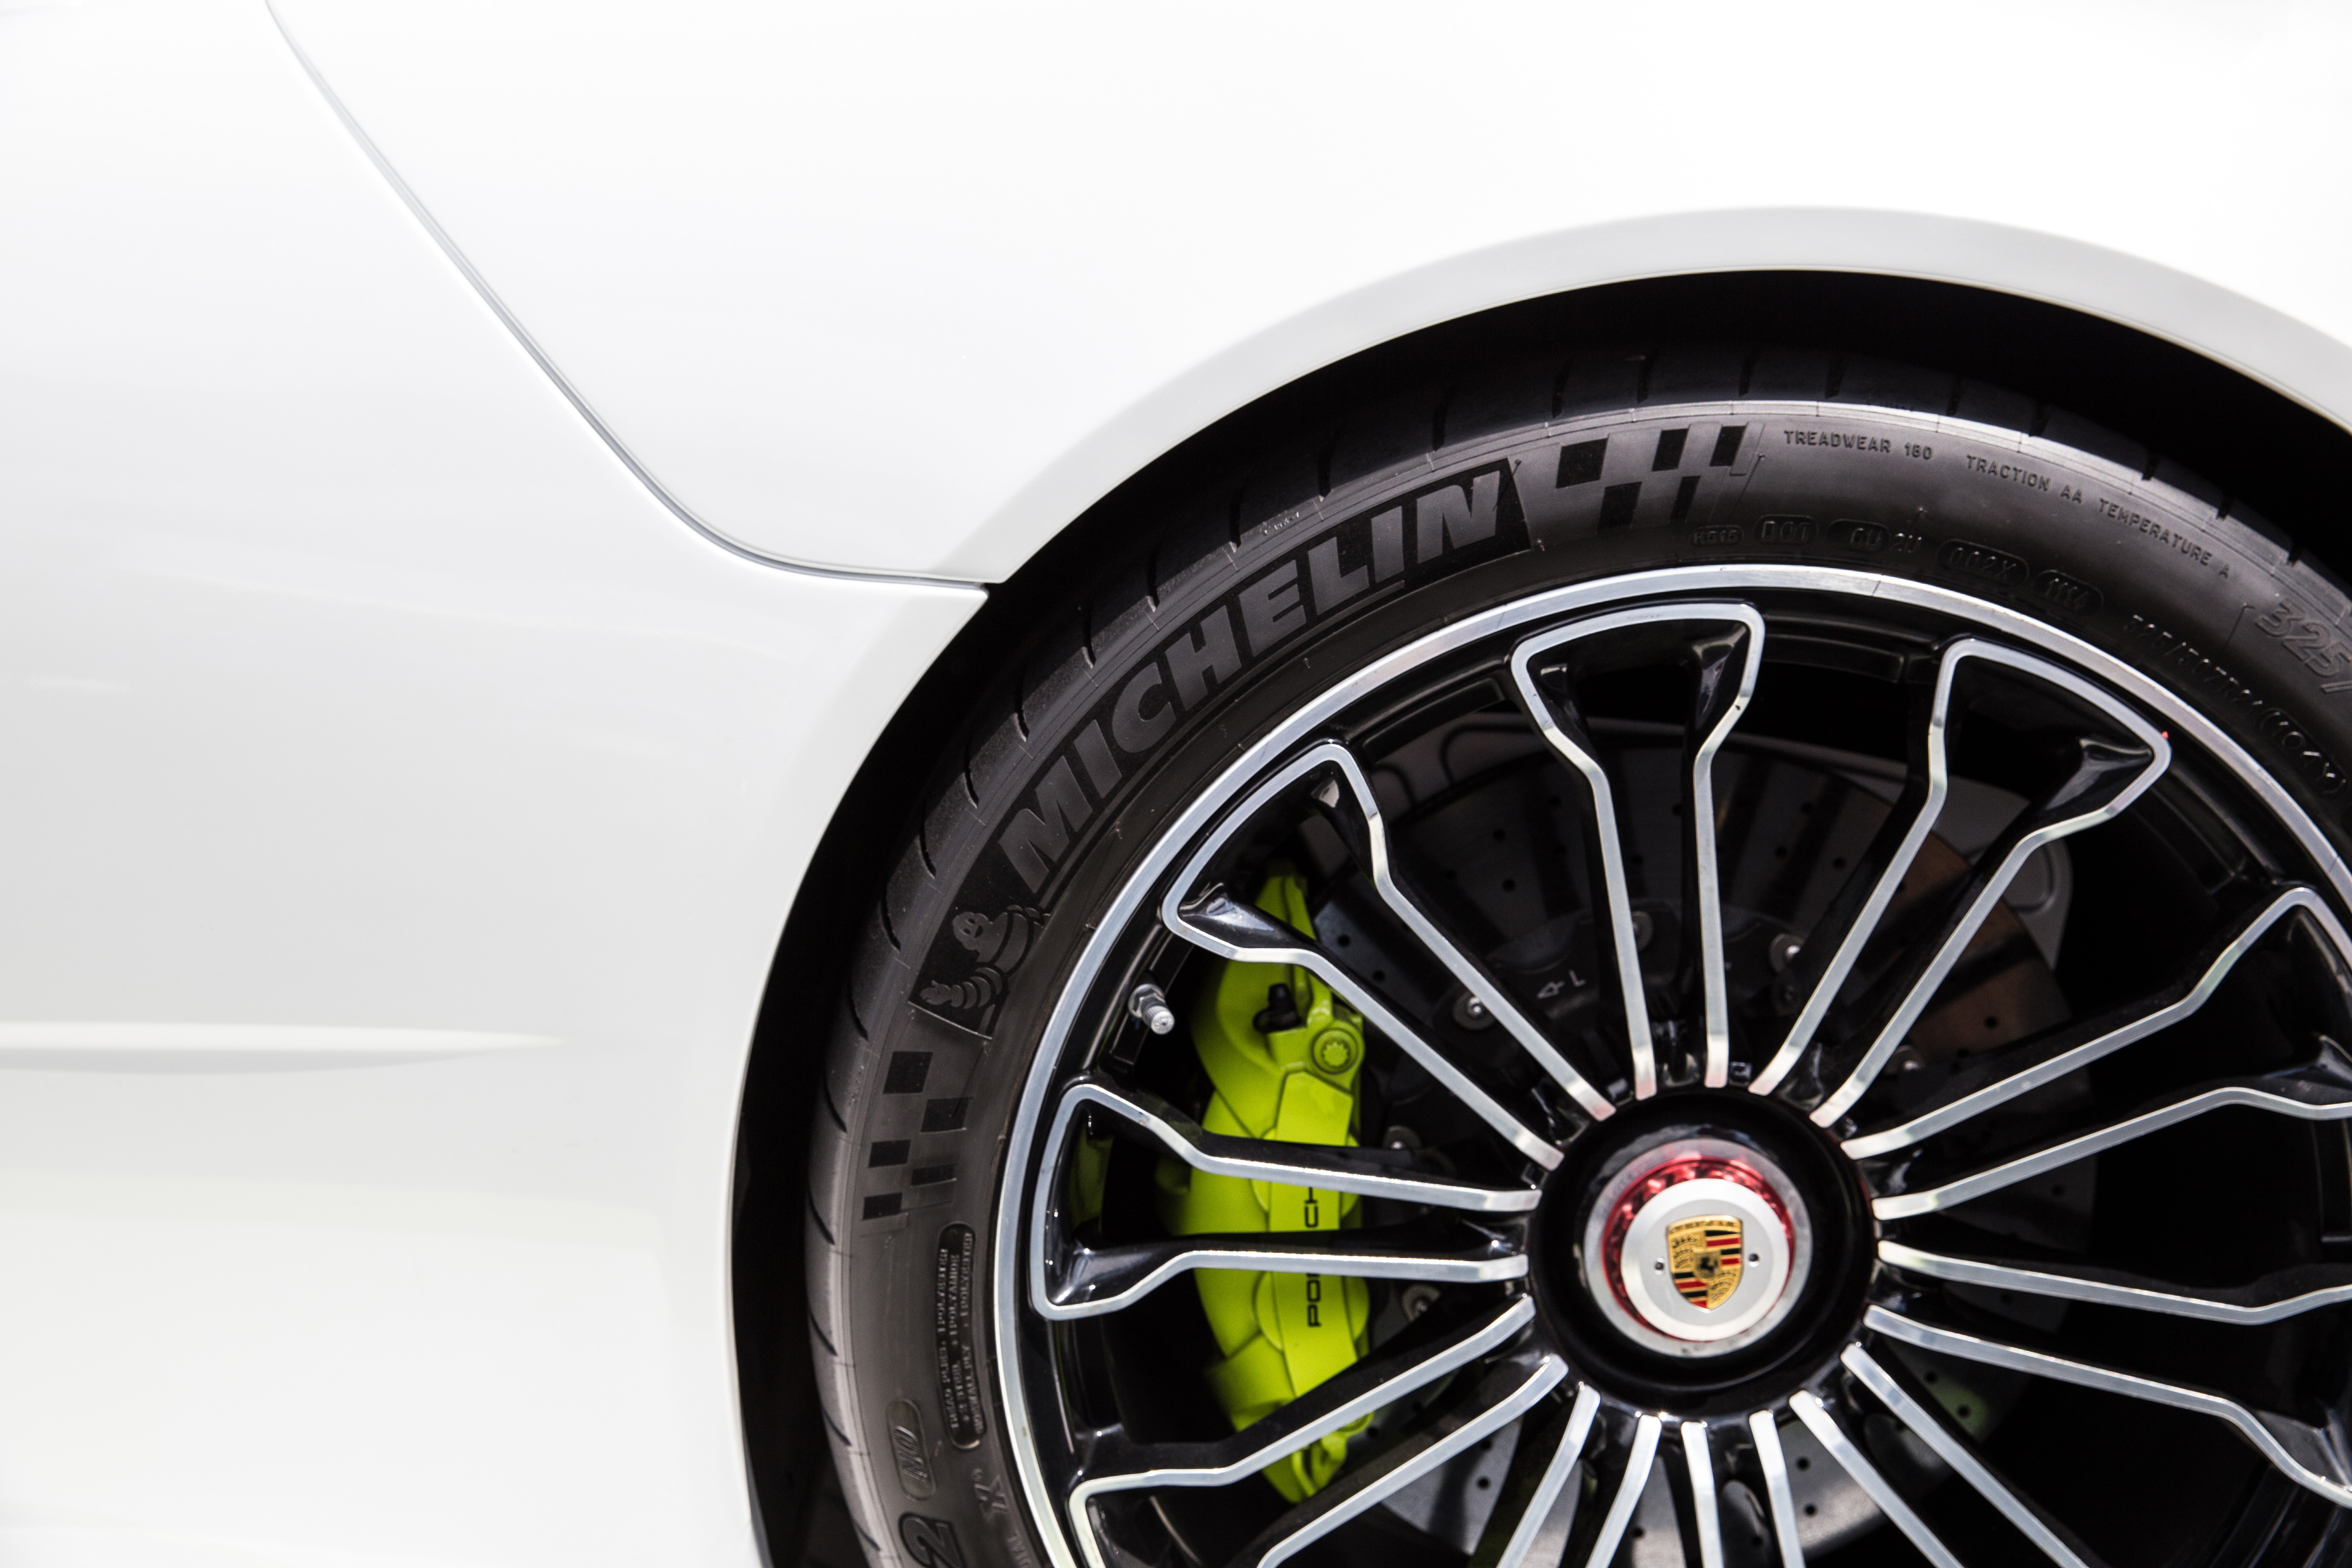
land vehicle, alloy wheel, rim, wheel, spoke, vehicle, car, tire, automotive wheel system, auto part, automotive design, automotive tire, tire care, personal luxury car, hubcap, luxury vehicle, supercar, performance car